Elizabeth Hurley

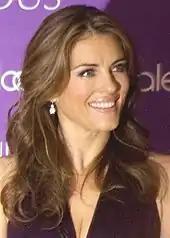
Hurley at the launch of Estee Lauder's new fragrance, Sensuous, in July 2008

In 1988, Hurley appeared briefly in a speaking part as a schoolgirl in "Last Seen Wearing", an episode of the detective series "Inspector Morse", which was partly filmed at Reading Blue Coat School, Sonning, Berkshire. In the same year she played Rosie Japhet in an episode of " Rumpole of the Bailey" ("Rumpole and the Barrow Boy"). In late 1988, Hurley portrayed the title character in a four-part television drama, "Christabel". After appearing in John Cleese's "The Human Face" (2001), she hosted the inaugural series of the British reality show "Project Catwalk" on Sky 1 in 2006. Hurley was criticised as a presenter by Marcelle D'Argy Smith, a former editor of "Cosmopolitan" magazine, who said: "Liz Hurley has no fashion experience whatsoever. She wore a dress and has appeared at premieres." "GQ"s Dylan Jones defended her as someone "immersed in the fashion world as a celebrity". She was dropped after one series because her bosses reportedly believed she was too wooden.